Automotive industry in New Zealand

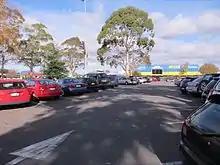
Bishopdale Mall, May 2014

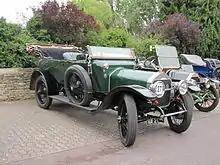
Wolseley 24-30 Colonial tourer 1913

The industry began with the importation in 1898 of two Carl Benz cars from Paris by William McLean. Apart from a few early attempts to build complete cars all chassis were imported. Local coachbuilders, out-priced, finally disappeared in the 1920s though not without representations to government. A few moved to assembly of complete cars or to making bus, truck and trailer bodies, sometimes both. New Zealand assembly of American CKD packs got properly under way in the 1920s, English CKD packs a full decade later.